Avenida Leandro N. Alem

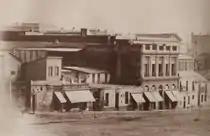
The "Paseo de Julio" in 1867

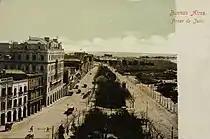
The "Paseo de Julio" at the turn of the 20th century

Immigration in Argentina afterwards made the Paseo a veritable bazaar, in which Italian trattorias, French bistrots, German beer halls, and Greek restaurants operated alongside brothels and seedy bars. The increasingly commercial desirability of the street, however, prompted the city to mandate in 1875 that all buildings along it be designed with porticos, a regulation still in force and one which forced the paseo's more precarious establishments to close.